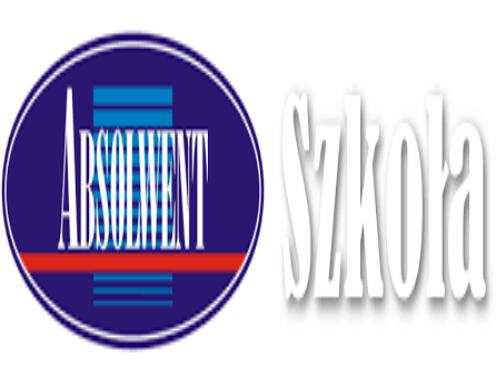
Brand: Absolwent
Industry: Others